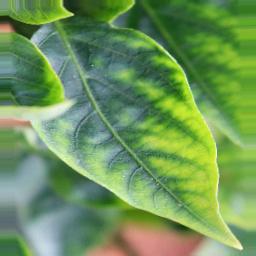
Label: mites_and_trips